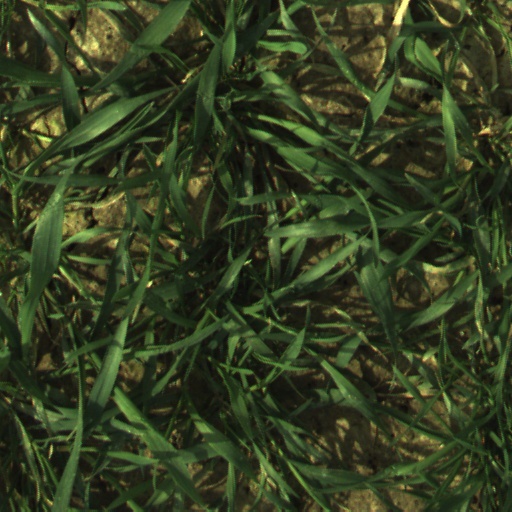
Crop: wheat